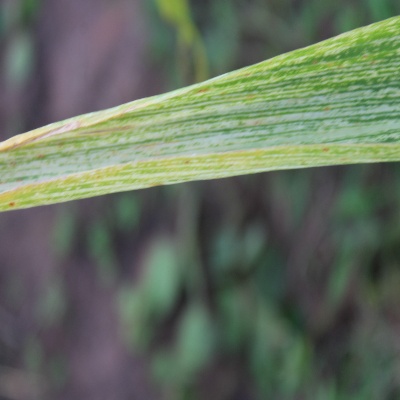
Crop: Maize
Condition: streak virus